State Palace Theatre (New Orleans)

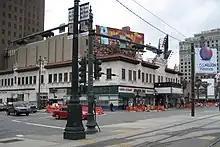
Exterior view, 2007

State Palace Theatre is a performing arts venue located in downtown New Orleans, Louisiana. It is located at the uptown lake corner of Canal Street and Rampart Street. The Saenger Theater is directly opposite the State Palace on Canal Street.